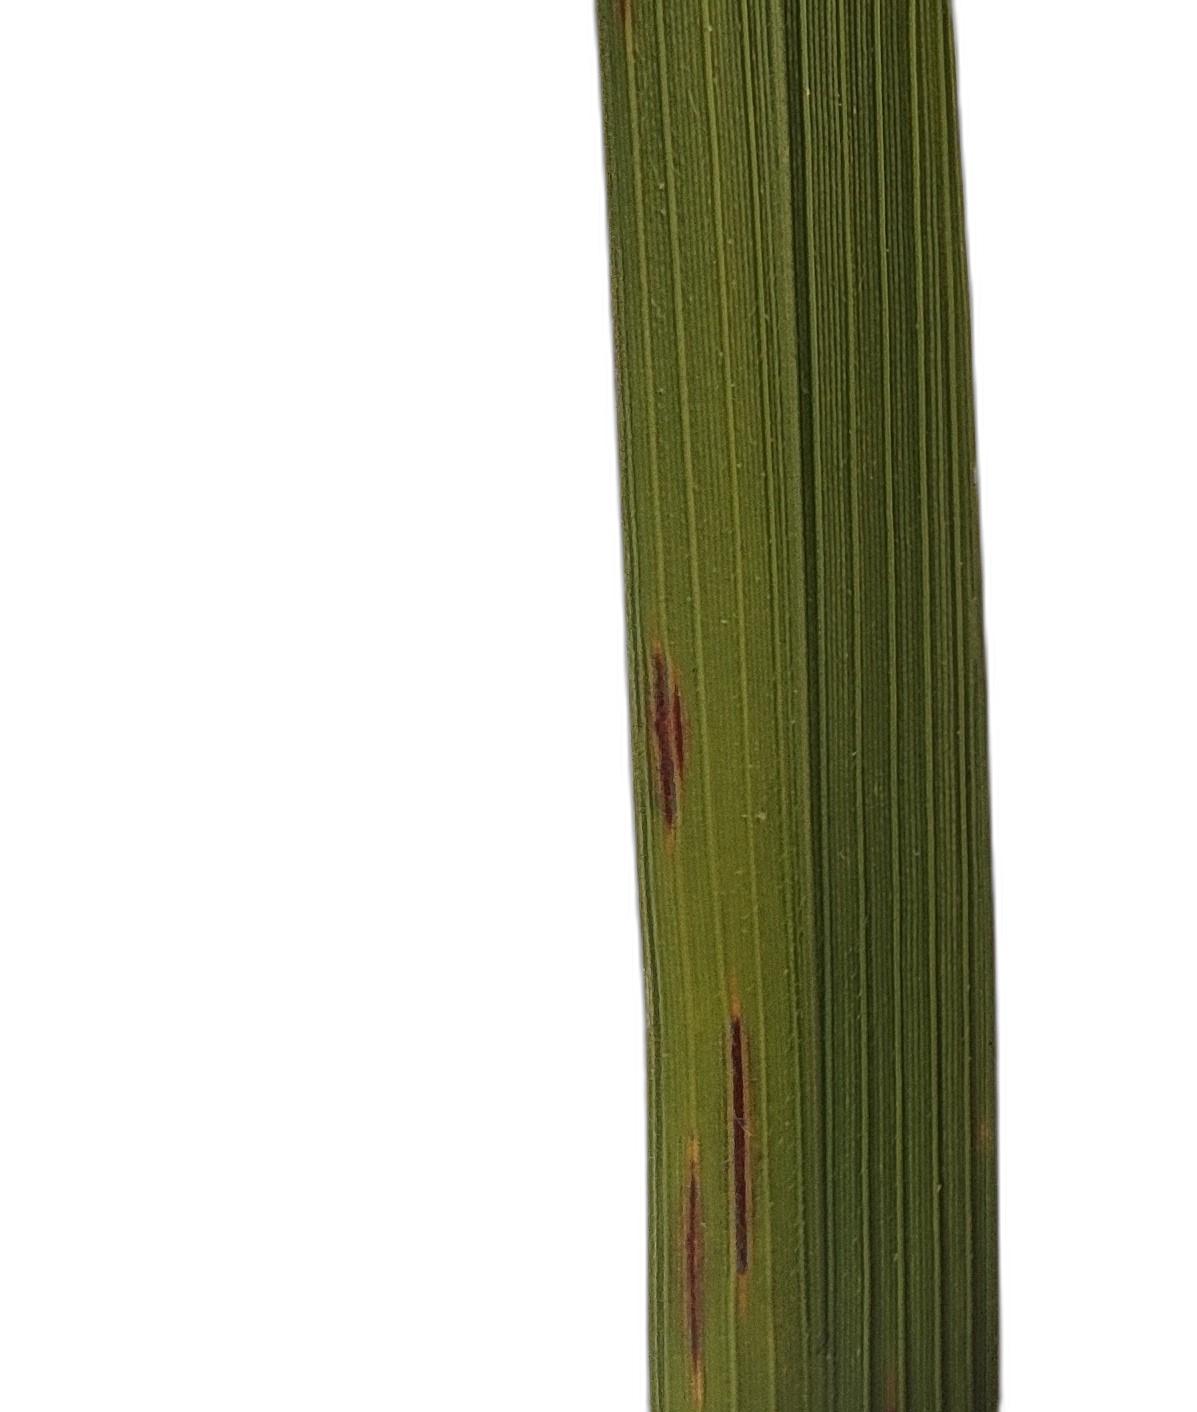
Label: Rice Blast